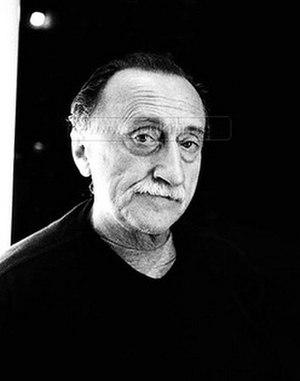
Boris Andreïevitch Mikhaïlov, né le 25 août 1938 à Kharkiv, est un photographe ukrainien parmi les plus réputés au niveau international, et qui a travaillé activement dès l'époque soviétique.